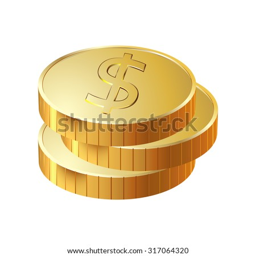
a stack of round gold coins .